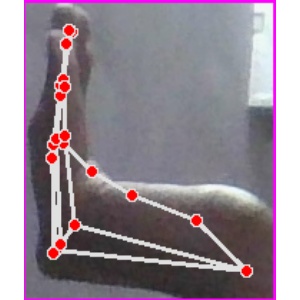
अक्षर: स